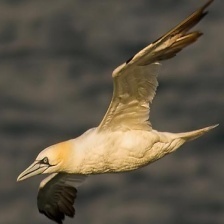
Species: NORTHERN GANNET
Scientific name: MORUS BASSANUS